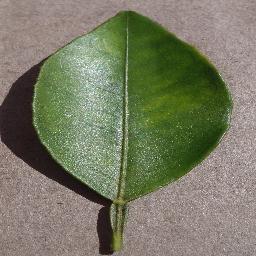
Label: Orange___Haunglongbing_(Citrus_greening)